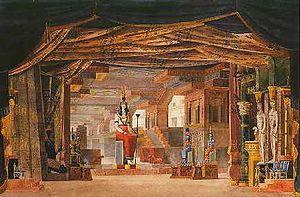
Moïse et Pharaon ou le Passage de la mer Rouge est un opéra en 4 actes de Gioachino Rossini, livret de Luigi Balocchi et d’Étienne de Jouy, créé le 26 mars 1827 à l'Opéra de Paris.
Le grand opéra est un genre d'opéra du XIXᵉ siècle, généralement en quatre ou cinq actes, caractérisé par une distribution et un orchestre de grande envergure, de prodigieux décors et de spectaculaires effets de scène, basé sur une intrigue tirée d'un événement historique dramatique. Le terme s'applique plus particulièrement à de tels ouvrages montés à l'Opéra de Paris de la fin des années 1820 jusqu'aux alentours de 1870. Il a aussi été employé pour désigner la salle d'opéra de Paris, à savoir successivement l'opéra Le Peletier et l'opéra Garnier. Il est également utilisé familièrement à l'égard d'ouvrages plus récents ou même d'œuvres contemporaines françaises, allemandes, italiennes ou d'autres pays européens aux proportions monumentales.
Mosè in Egitto est un opéra italien en quatre actes de Gioachino Rossini, sur un livret d’Andrea Leone Tottola, tiré d’une tragédie de Francesco Ringhieri L’Osiride et créé au Teatro San Carlo de Naples le 5 mars 1818, avec la participation de Michele Benedetti, Isabella Colbran et Andrea Nozzari.